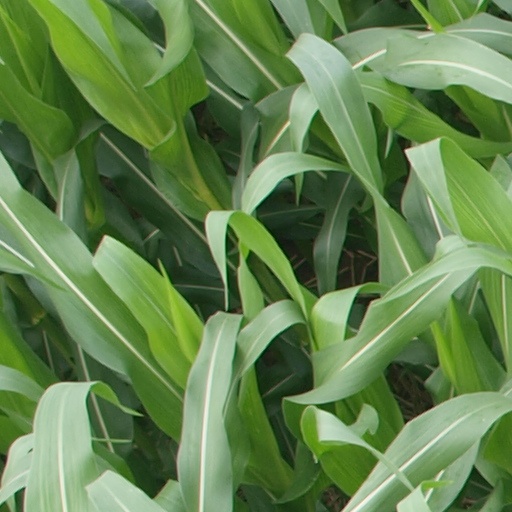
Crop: maize; corn